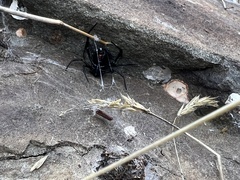
Species: Lactrodectus_hesperus